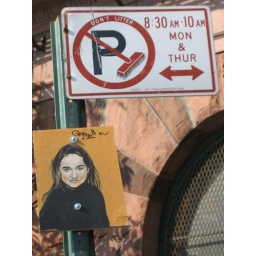
still there, despite having been covered by a DOT road sign well over a year ago.